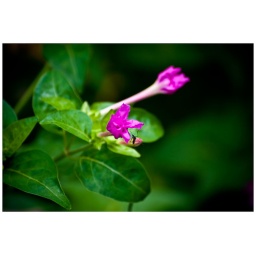
Pictures of flowers captured around my parents house in Asun, Jitra, Kedah, MALAYSIA.